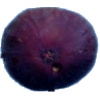
Label: fig